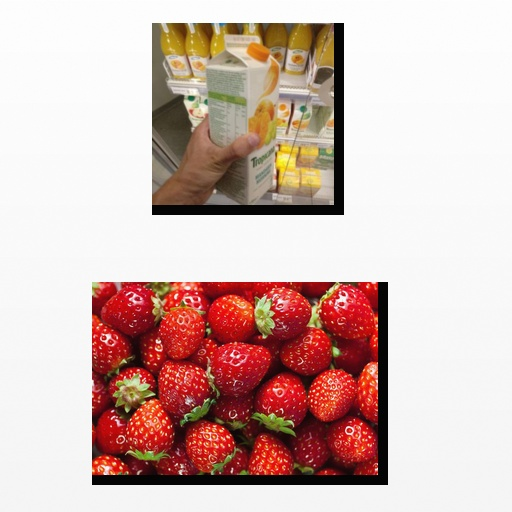
Food items: strawberry, mandarin_juice